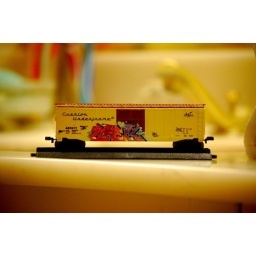
there is a train in my bathroom